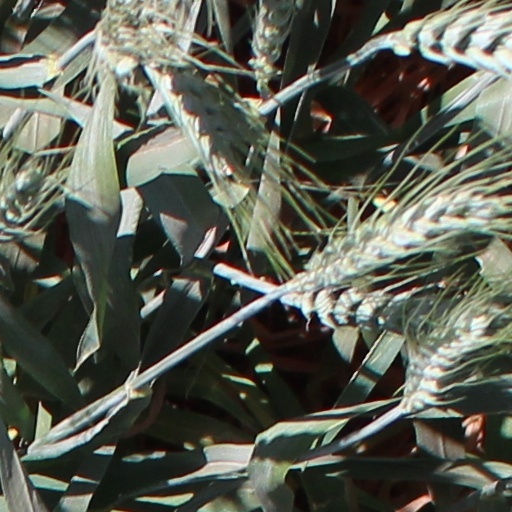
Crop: wheat